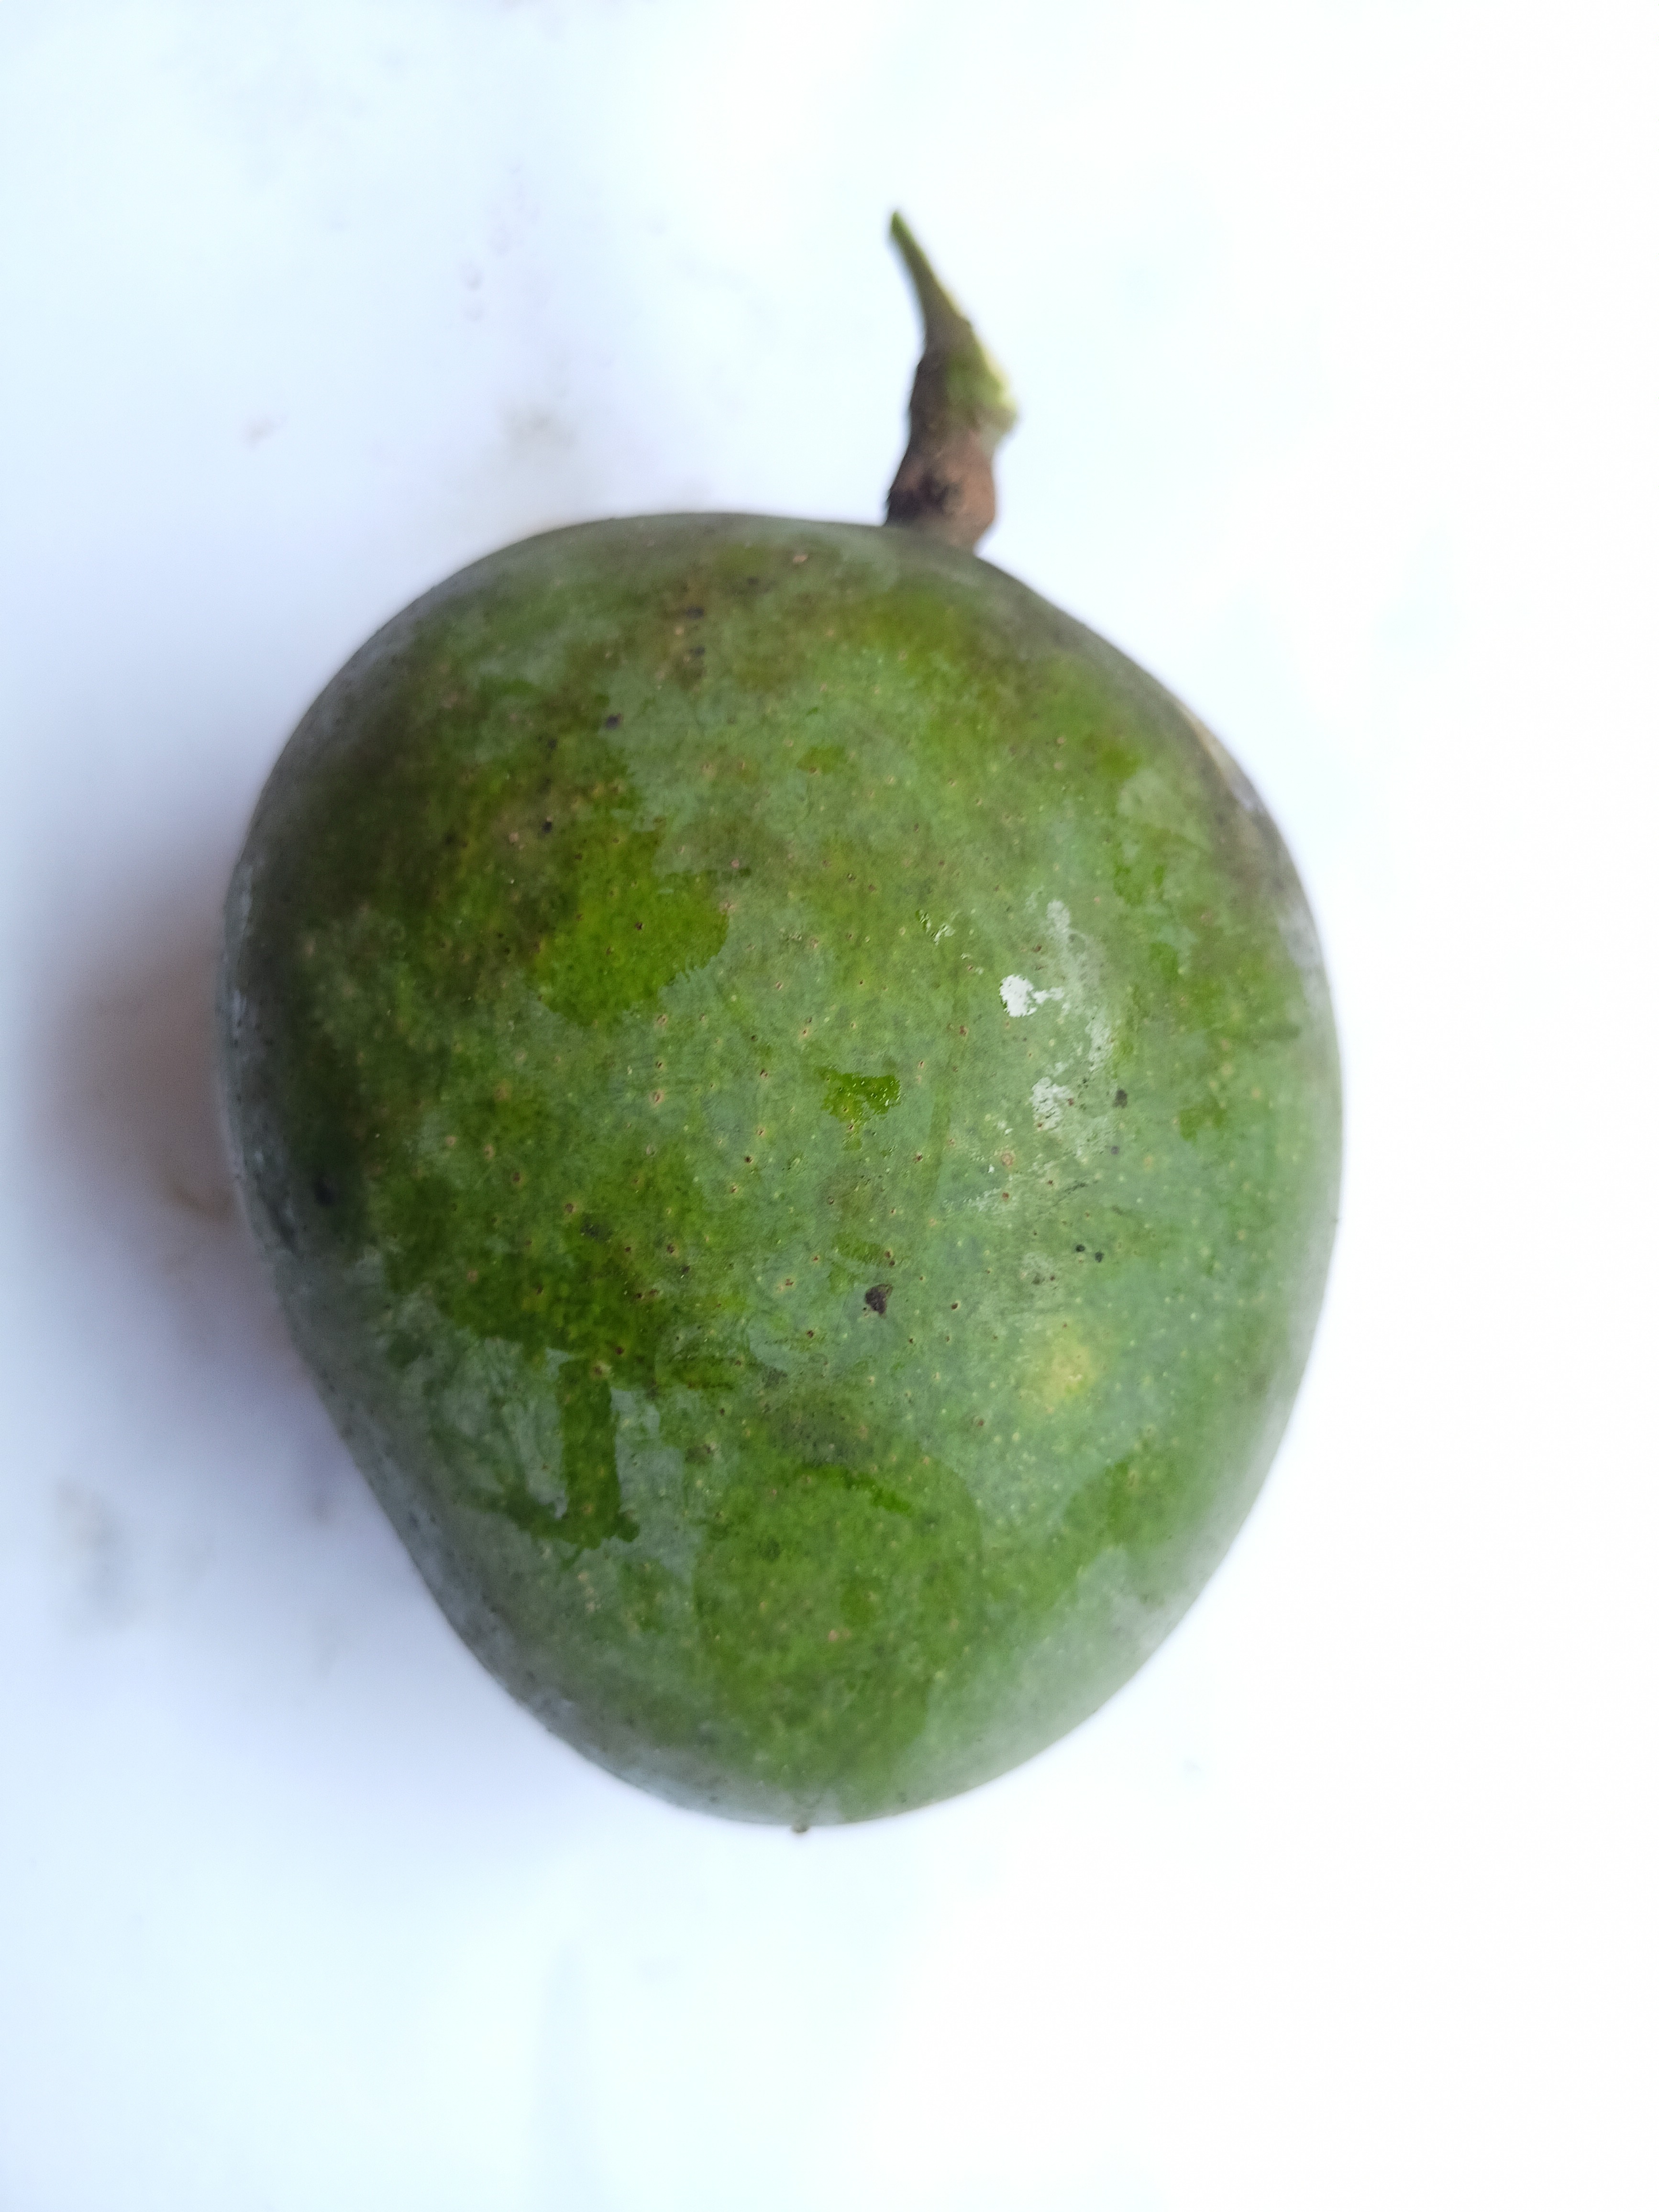
Mango variety: Khrishapat